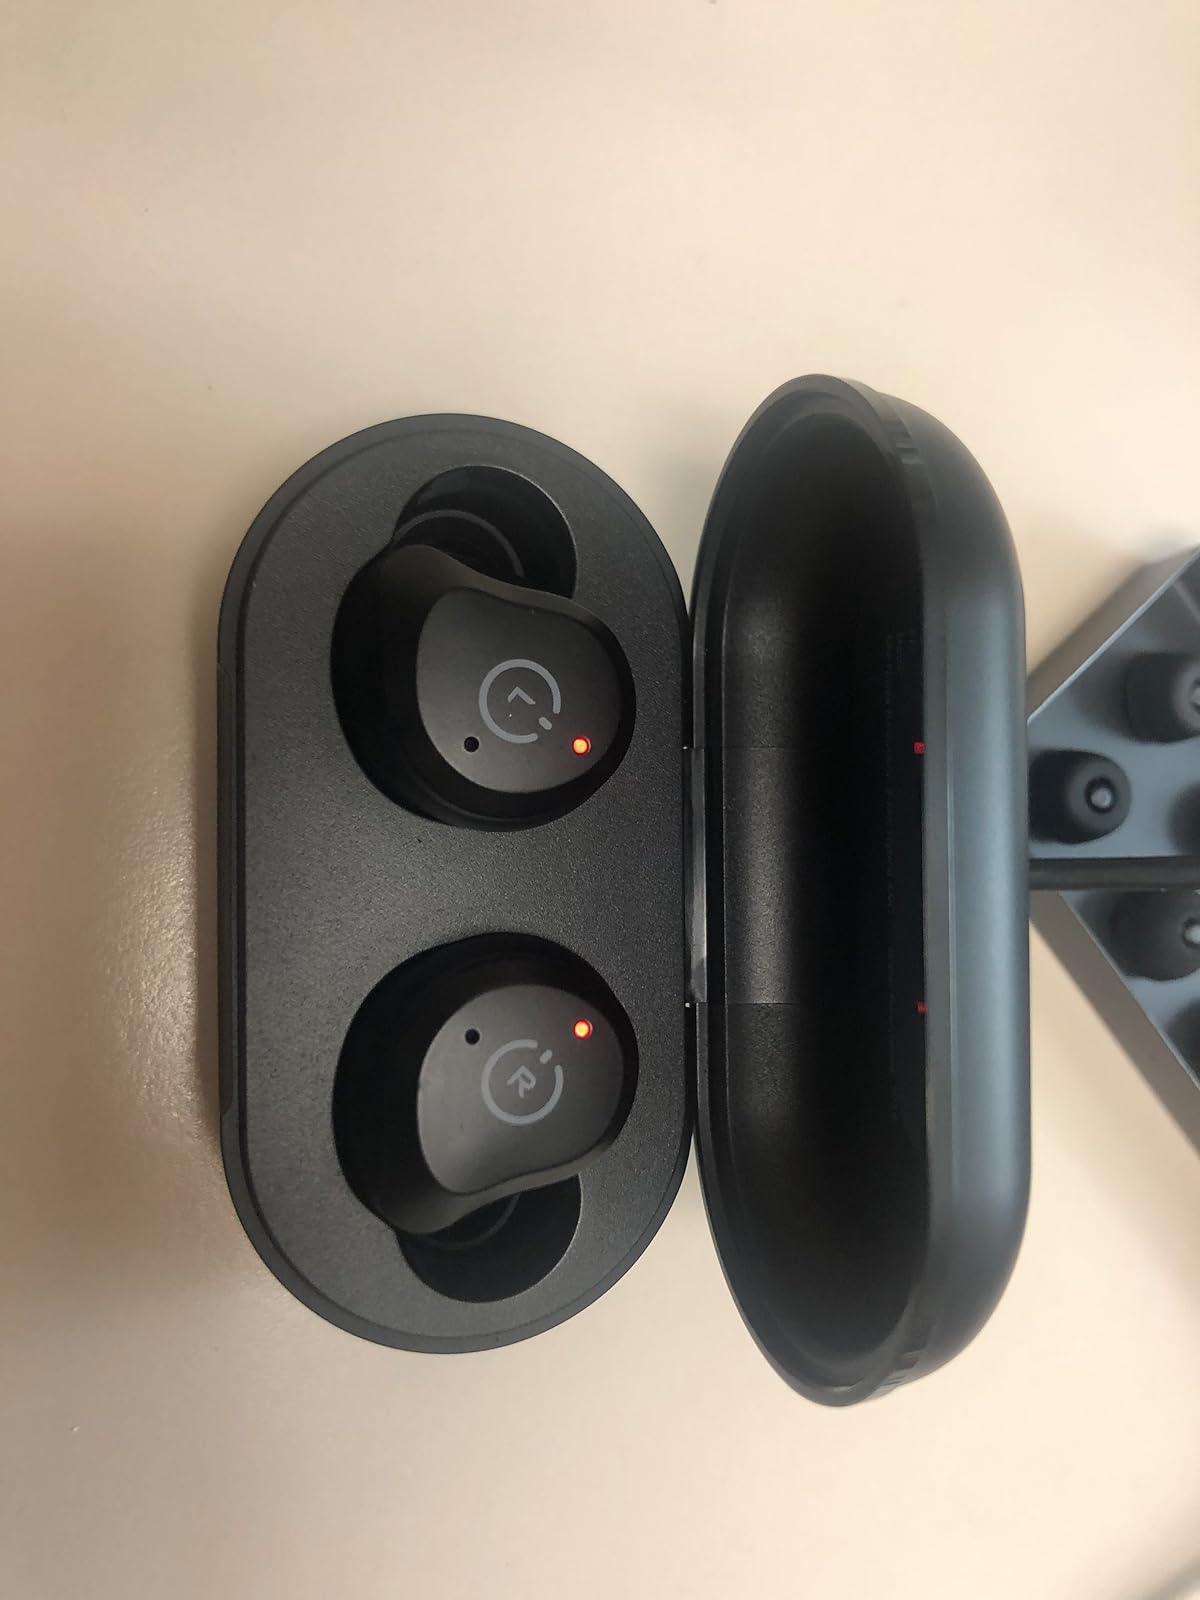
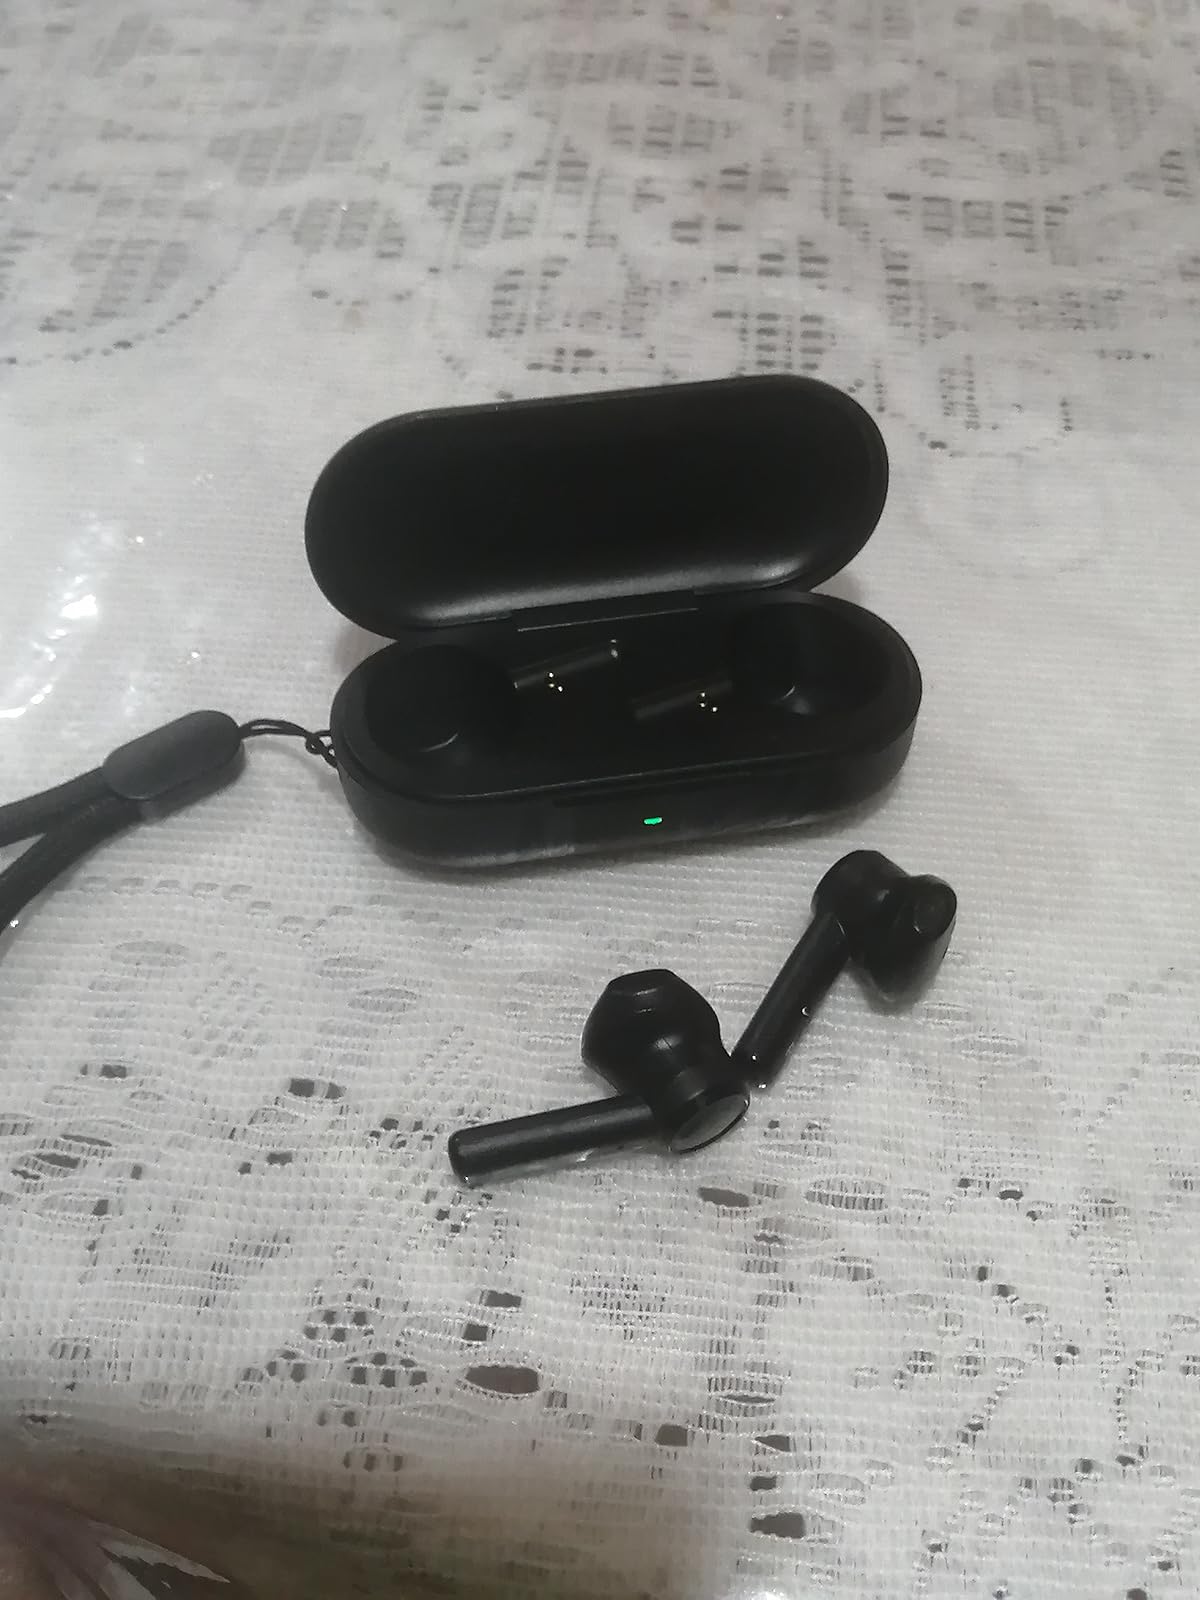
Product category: earbuds
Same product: no